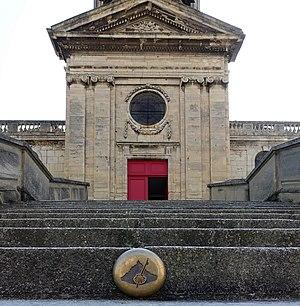
Saint-Michel de Vaucelles (Caen, Normandie)
L'église Saint-Michel est l'église paroissiale de Vaucelles à Caen.